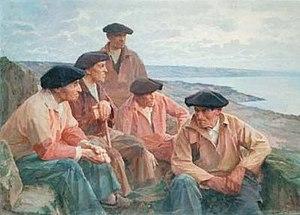
Huile sur toile de l'artiste français Henri Royer (1869-1938). 113 x 162 cm.
Henri Paul Royer né le 22 janvier 1869 à Nancy et mort le 31 octobre 1938 à Neuilly-sur-Seine est un peintre français.